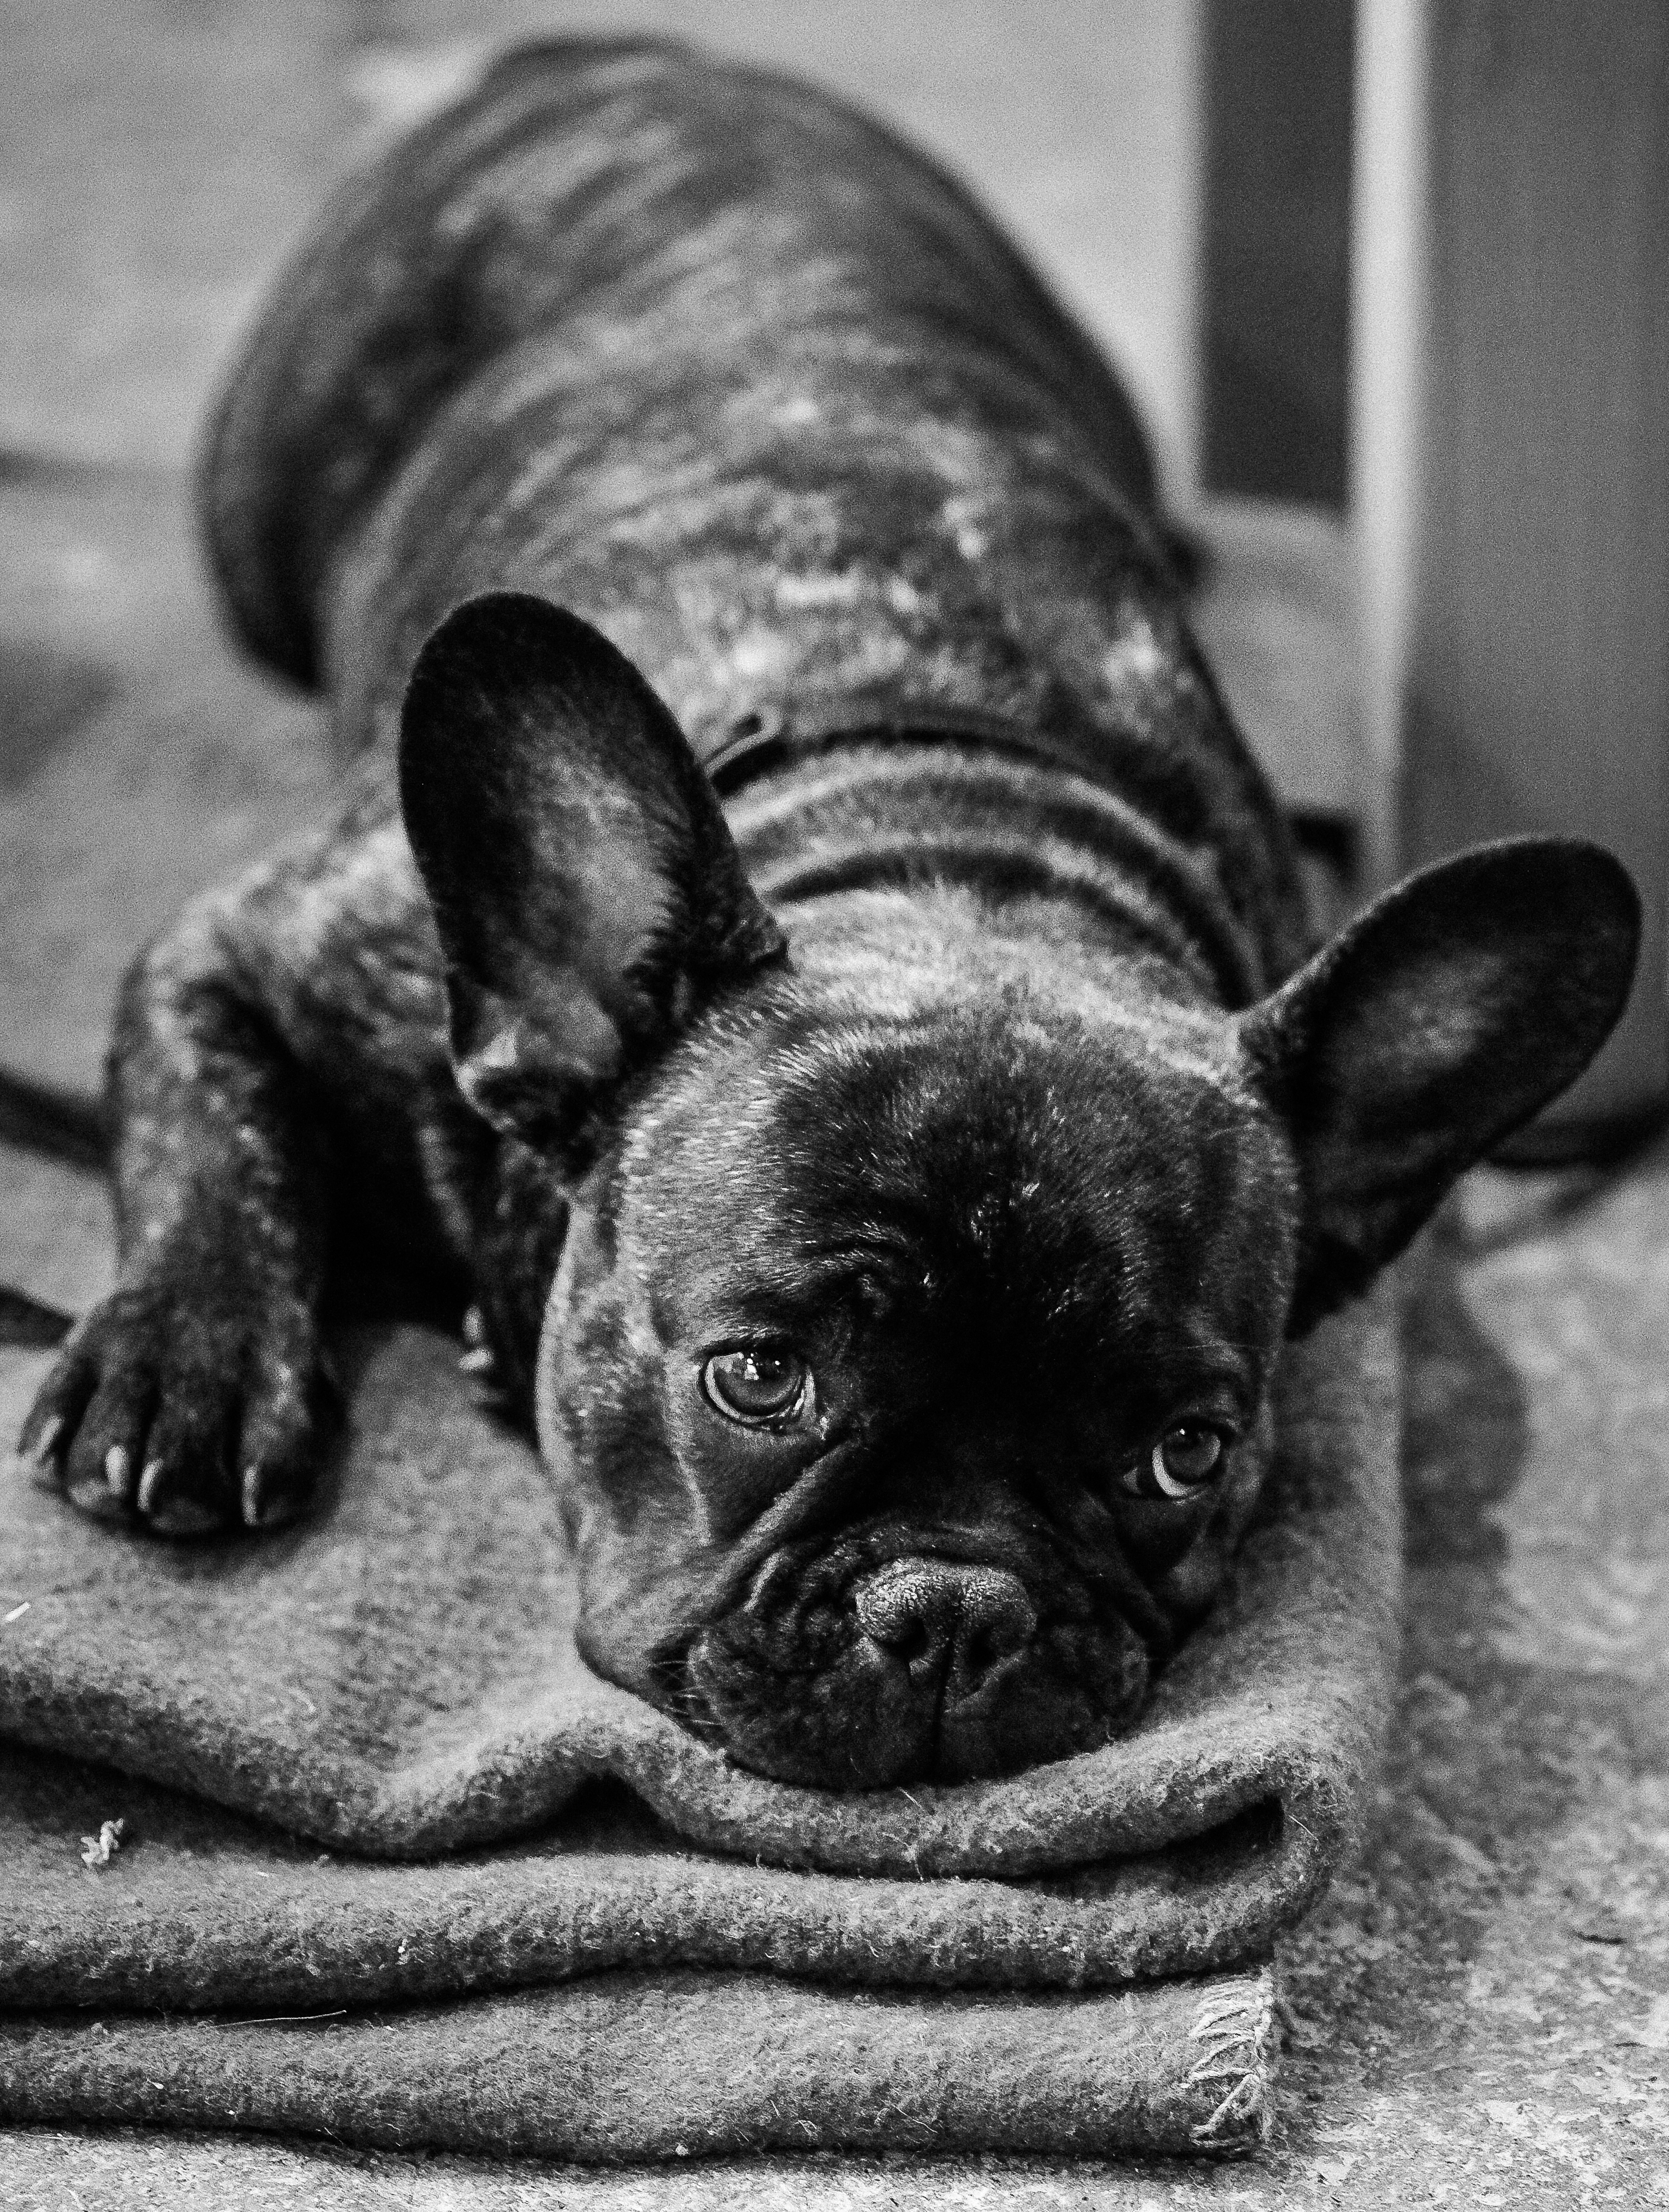
black and white, puppy, dog, animal, mammal, black, monochrome, bulldog, animals, vertebrate, tier, tiere, hund, french bulldog, dog breed, monochrome photography, dog like mammal